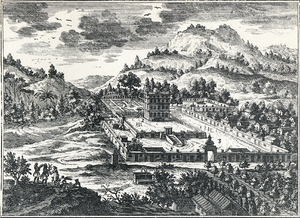
Une partie de l'île de Saint-Christophe avec le château du général (de Poincy). Gravure du XVIIe siècle publiée dans ""Voyages aux Isles de l'Amérique (Antilles)
Saint-Christophe est la première colonie française fondée aux Antilles, située dans les parties nord-ouest et sud-est de l'île de Saint-Christophe. Elle est fondée en 1625 et est de fait perdue le 16 juillet 1702. Elle est officiellement cédée aux Britanniques le 11 avril 1713, à la suite du traité d'Utrecht.